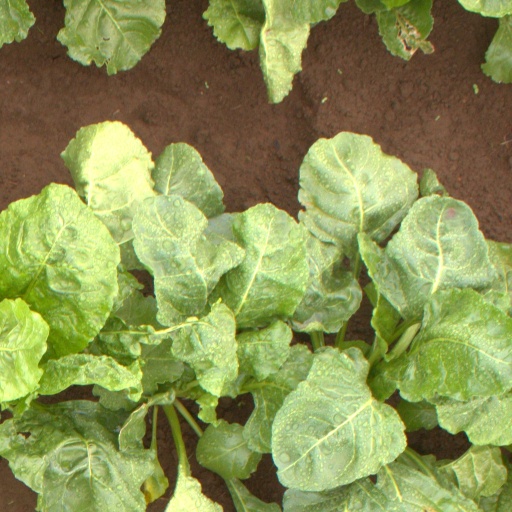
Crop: sugar beet